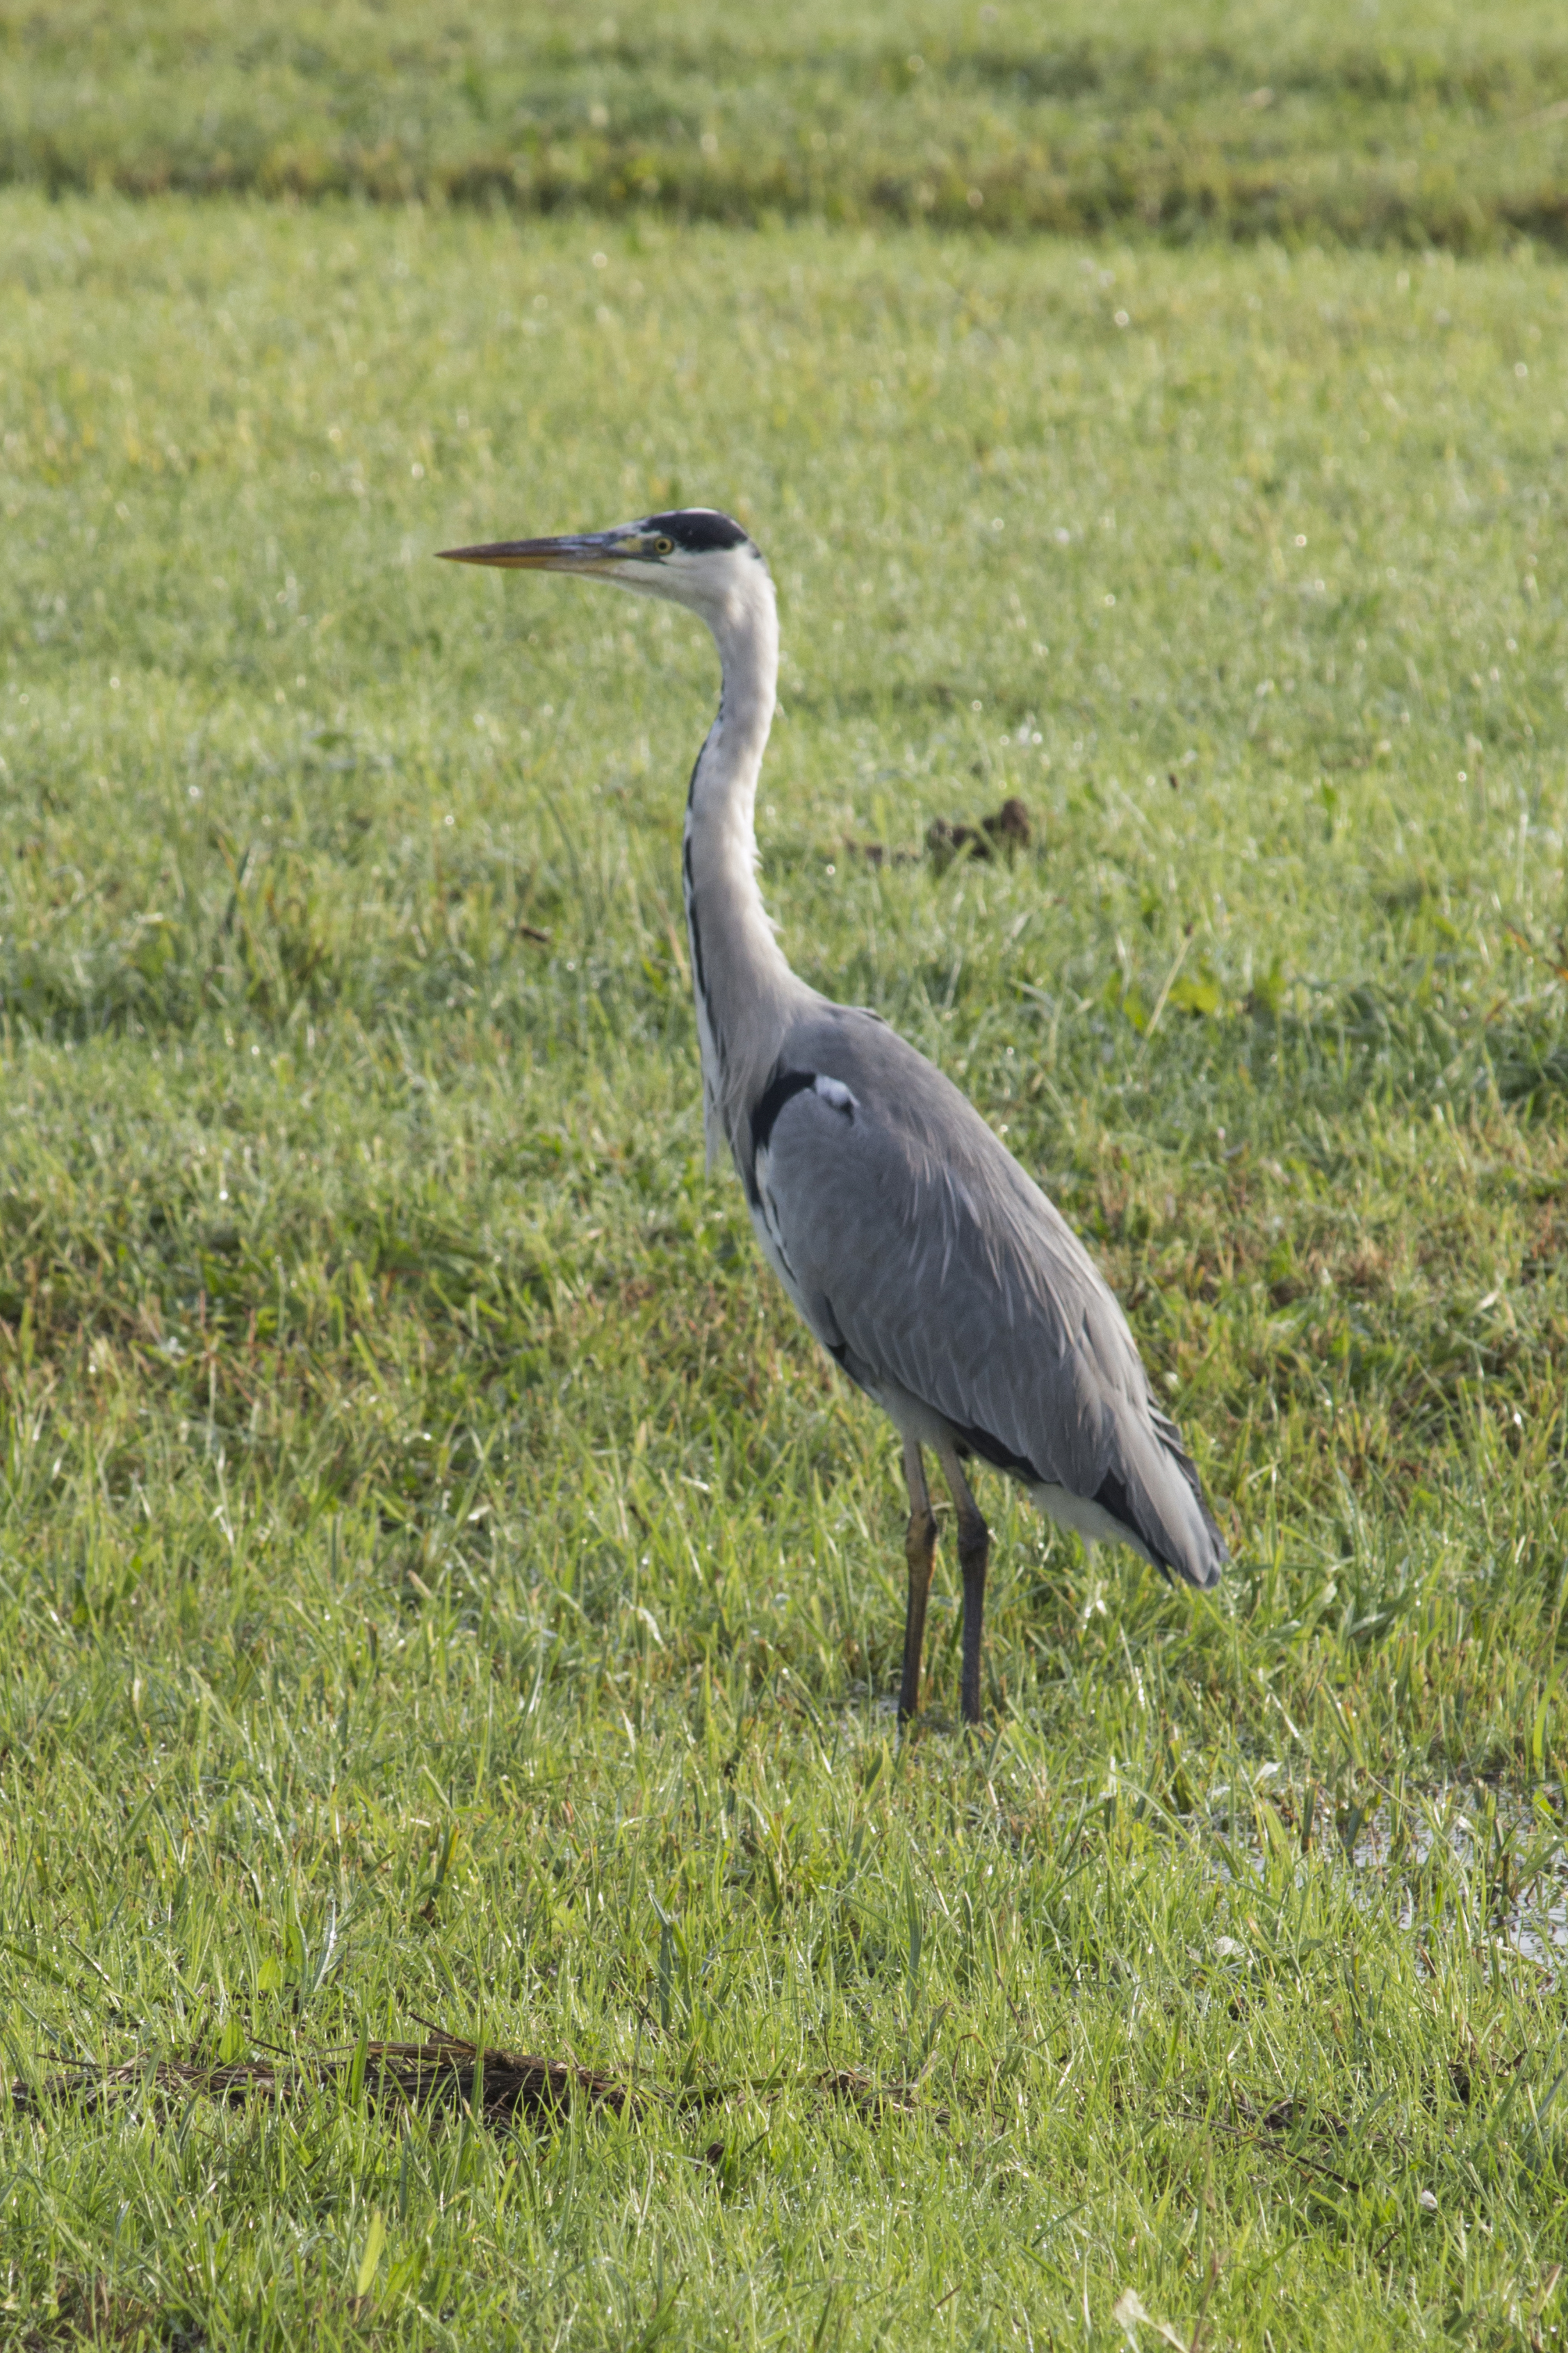
nature, outdoor, bird, photography, prairie, wildlife, beak, nikon, fauna, nederland, netherlands, zuidholland, outdoorphotography, wetland, vertebrate, heron, paulvandevelde, pdvandevelde, padagudaloma, natuurfotografie, dordrecht, biesbosch, nederlandinfotos, reiger, hollandse, little blue heron